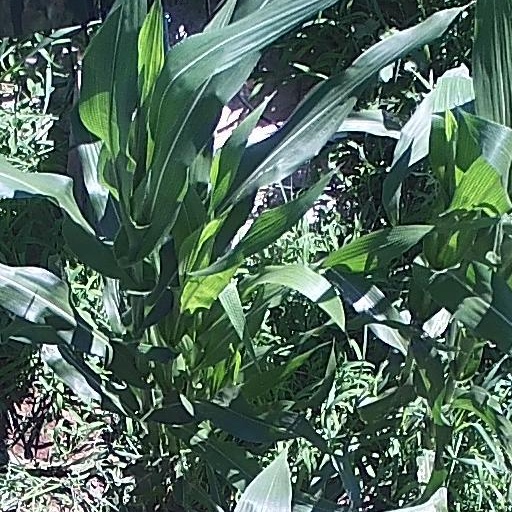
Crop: maize; corn